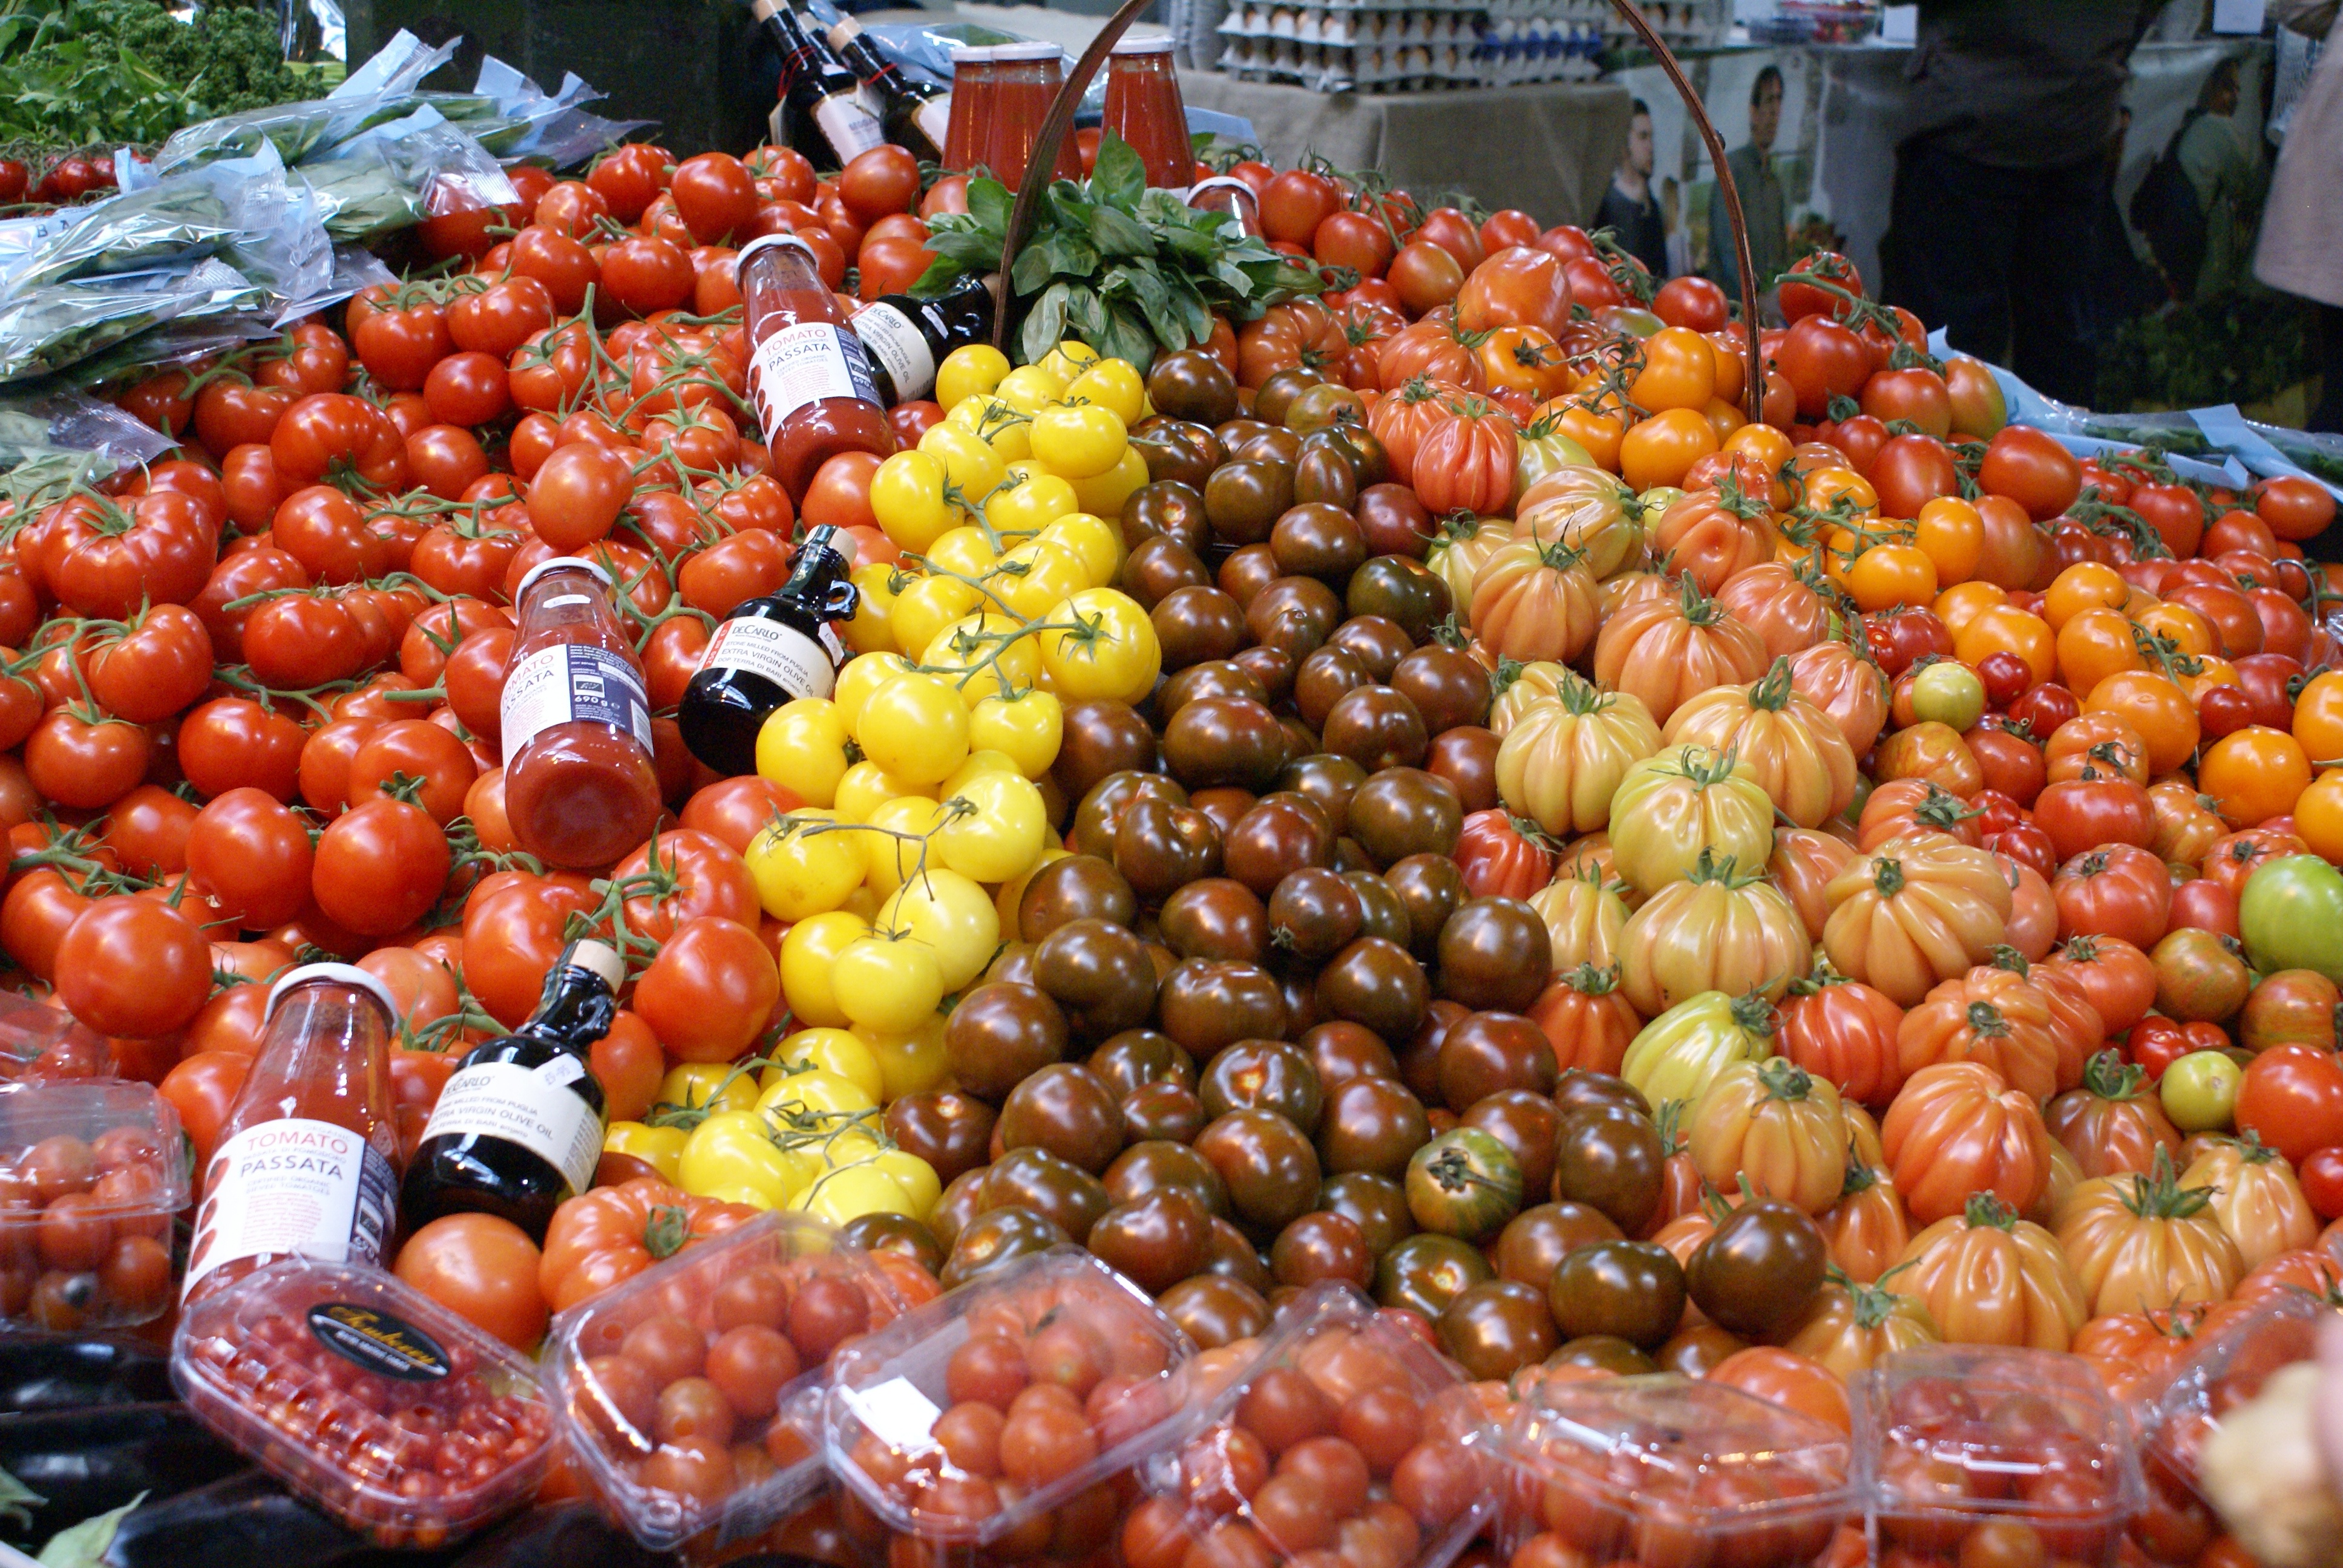
plant, fruit, flower, city, dish, food, red, cooking, produce, vegetable, natural, fresh, market, marketplace, healthy, tomato, public space, raw, flowering plant, human settlement, land plant